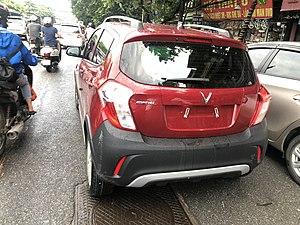
VinFast, de son nom complet VinFast Trading and Production Limited Liability Company, est un constructeur automobile vietnamien fondé en 2018 et basé à Hanoï. Il appartient au groupe de construction et d'immobilier Vingroup, dirigé par son fondateur Phạm Nhật Vượng.